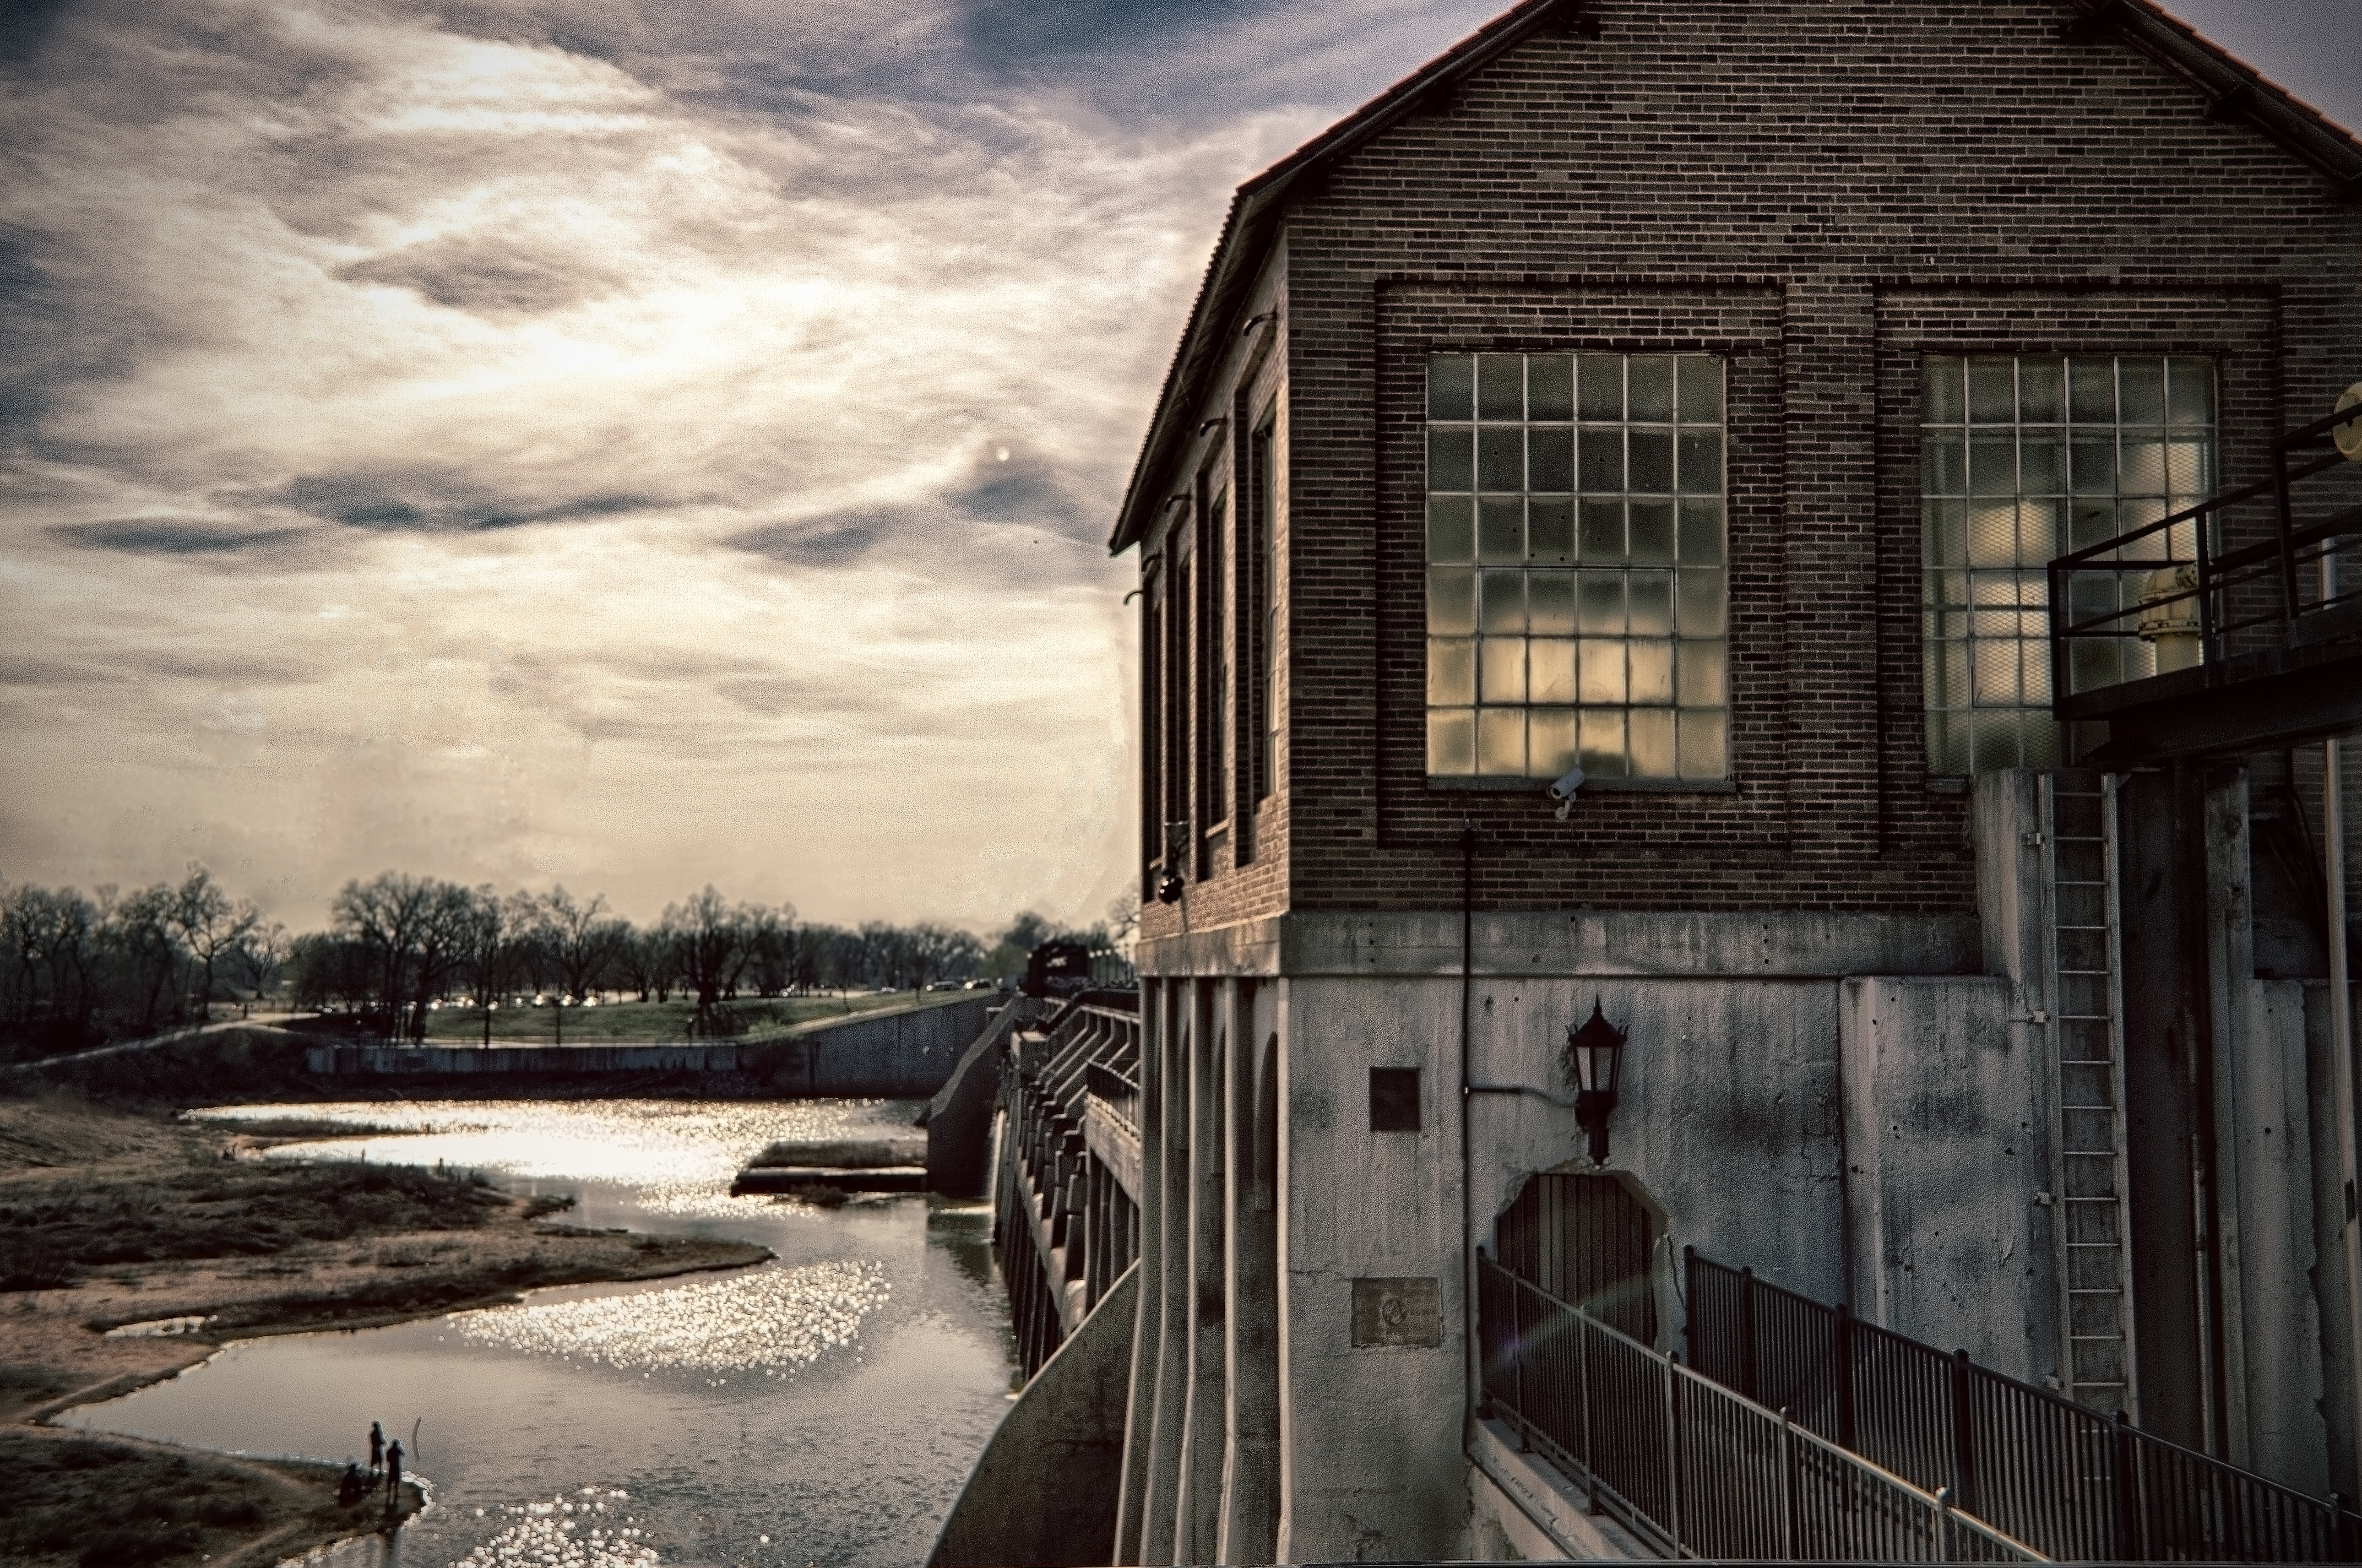
tree, grass, snow, winter, light, architecture, sky, sunset, skyline, house, city, home, river, transport, rural, canon, dam, waterway, clouds, oklahoma, urban area